Frank Gray Griswold

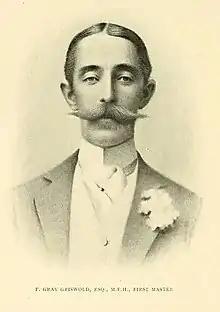

Frank Gray Griswold (December 21, 1854 – March 30, 1937) was an American financier and writer who was a prominent member of New York society during the Gilded Age.